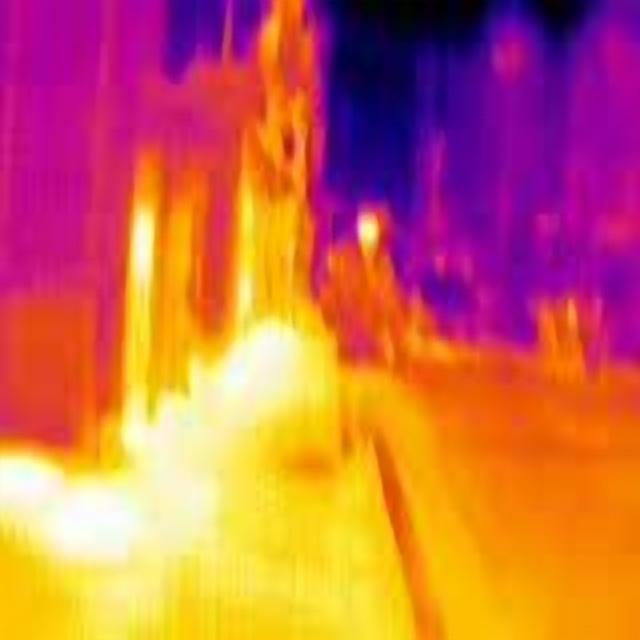
Detected objects:
label: person